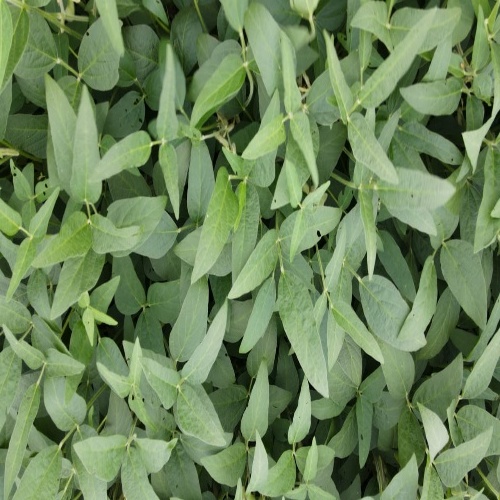
Label: Diabrotica_speciosa